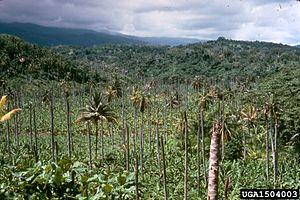
Le jaunissement mortel du palmier est une maladie à phytoplasme, transmise par des insectes vecteurs de l'ordre des hémiptères, qui affecte de nombreuses espèces de palmiers, et notamment certaines espèces ayant une grande importance économique comme le cocotier et le dattier. Cette maladie est présente dans les Antilles, en Amérique du Nord et en Amérique centrale, ainsi qu'en Afrique.